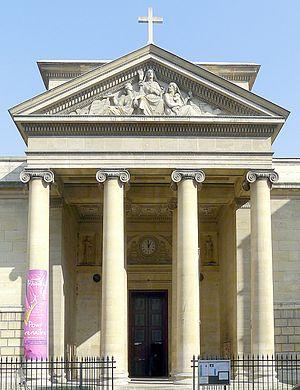
Eglise Saint-Denys-du-Saint-Sacrement (façade) - Paris III
Étienne-Hippolyte Godde est un architecte néo-classique français.